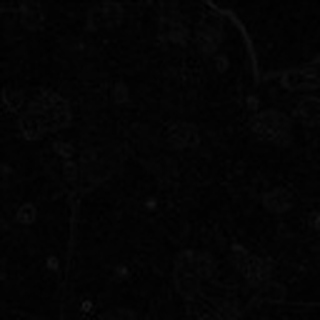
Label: cotton_target_spot